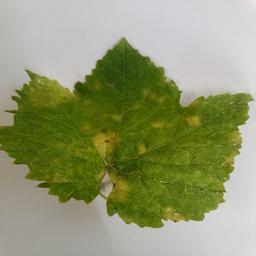
Label: Downy Mildew